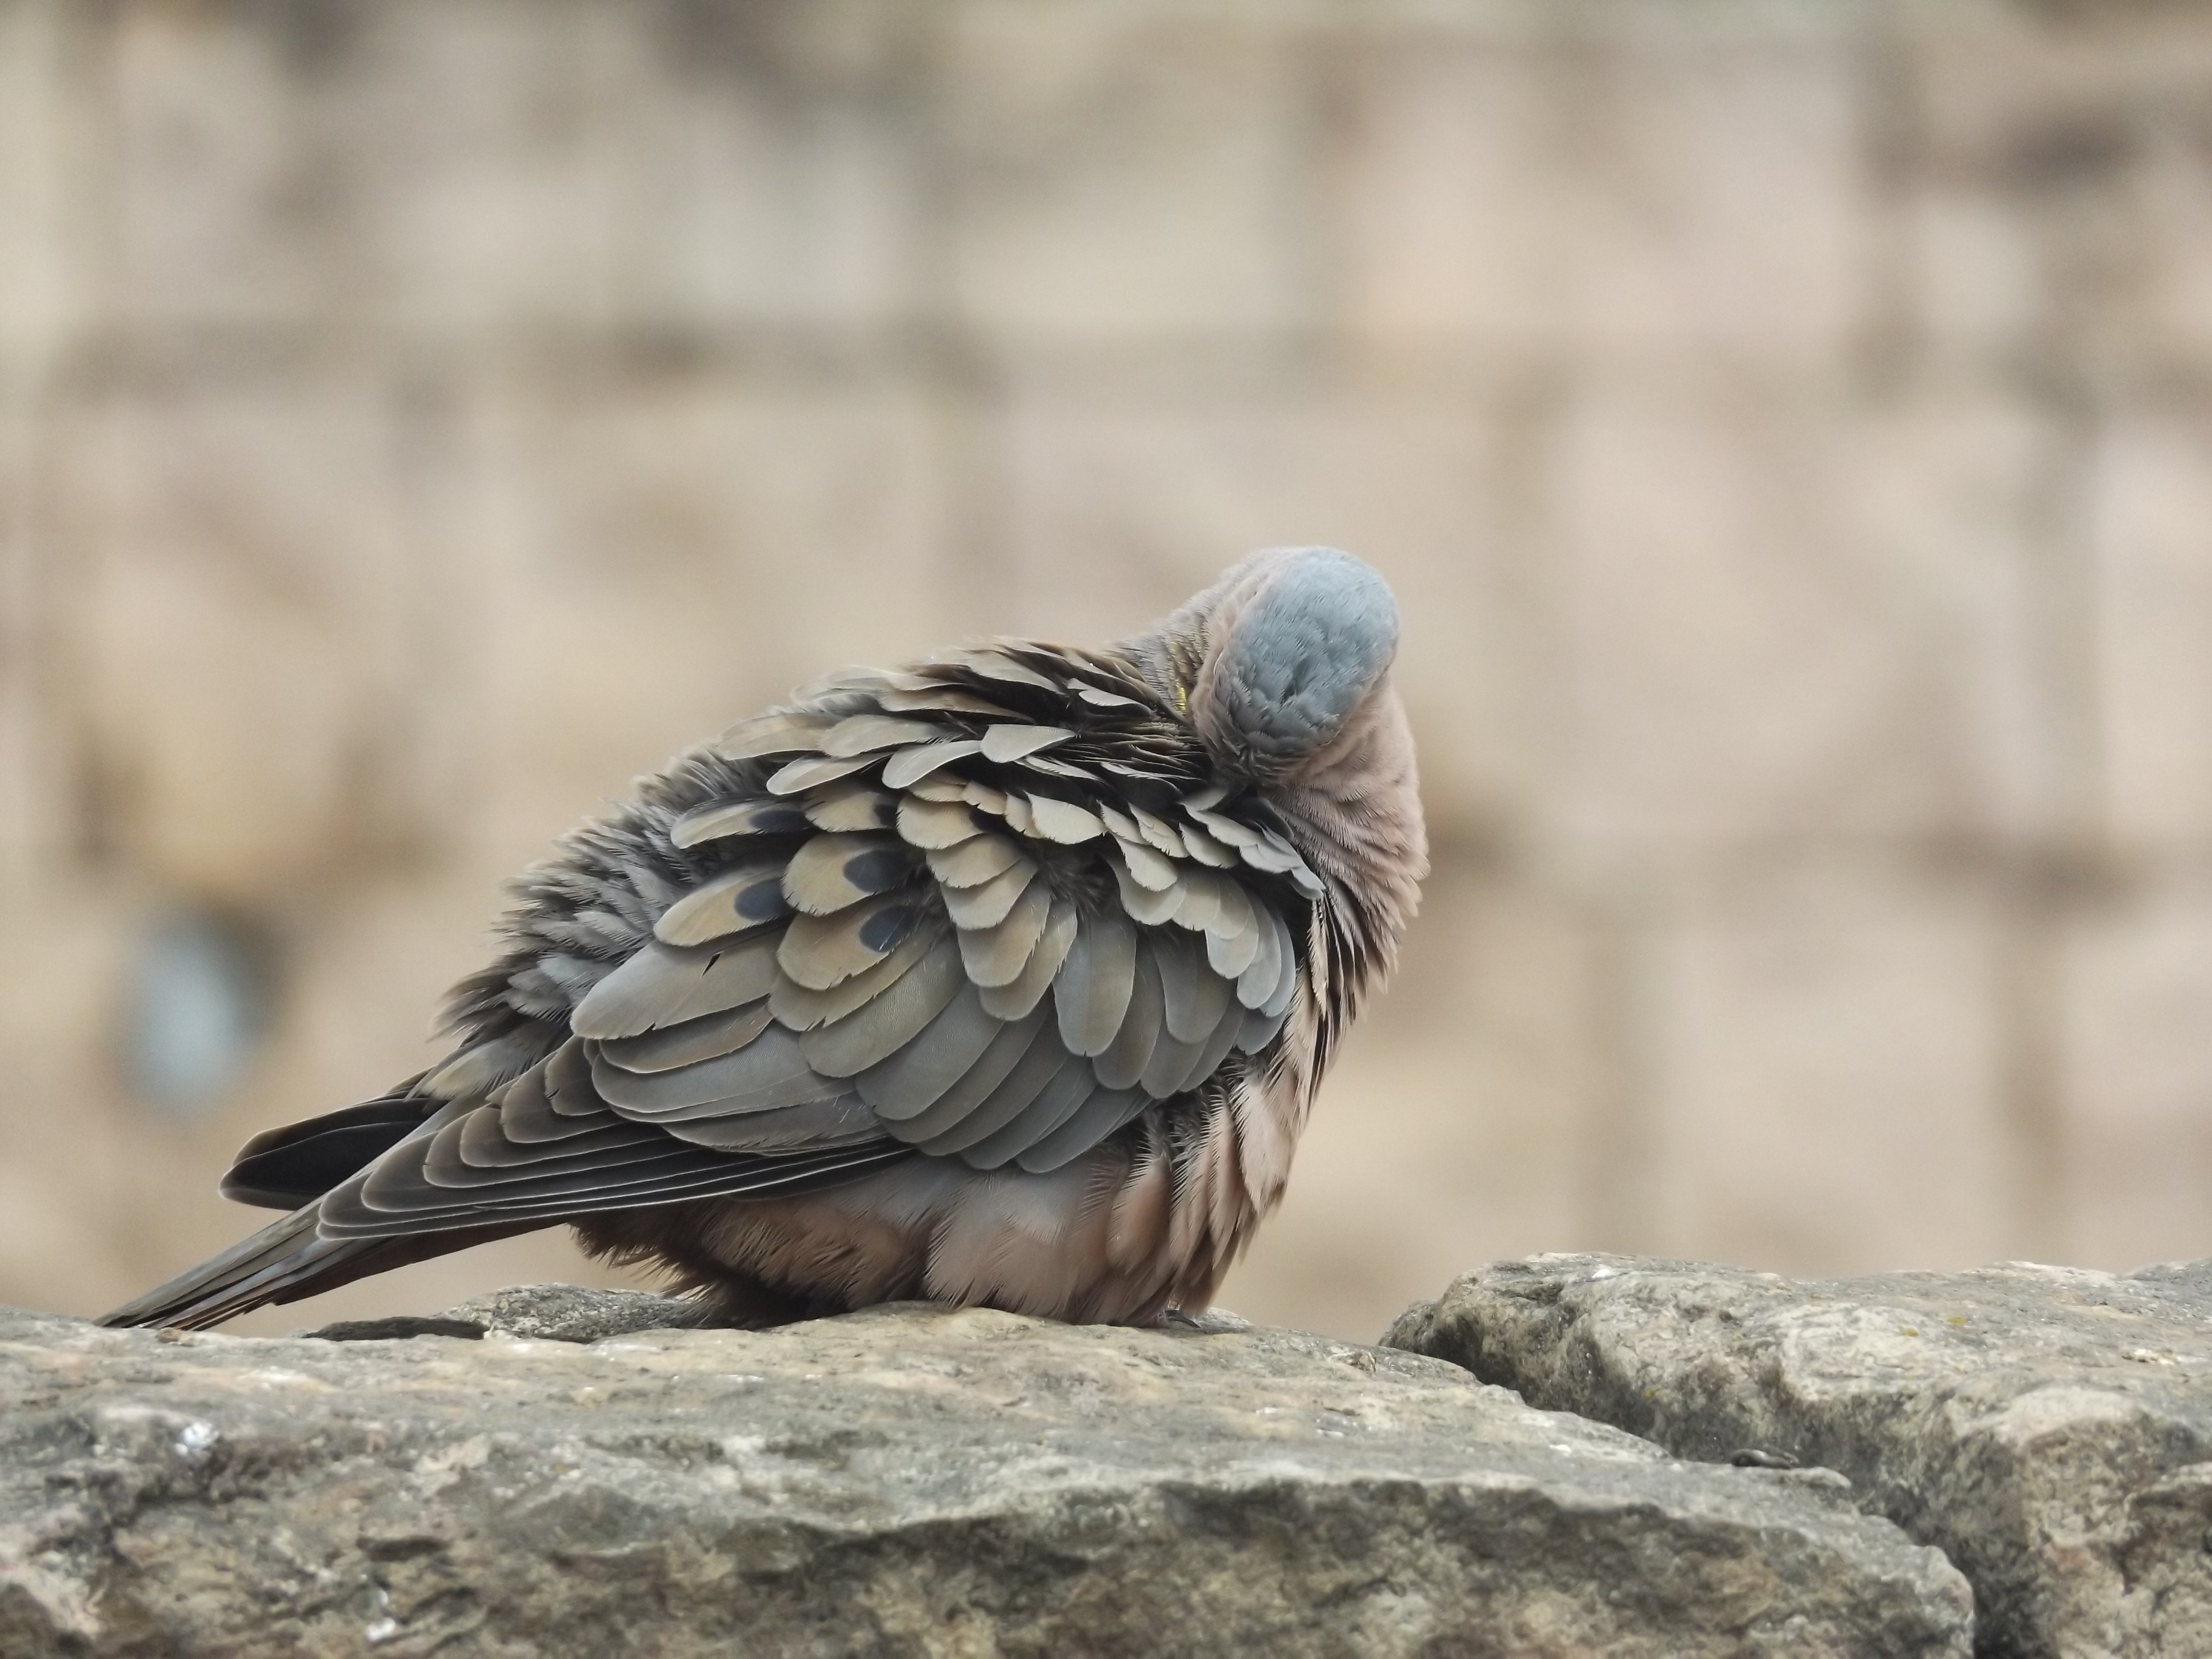
nature, bird, wing, animal, stone, wildlife, portrait, beak, natural, rest, fauna, feathers, wings, animals, vertebrate, paloma, sparrow, ave, parakeet, vulture, tortola, perching bird